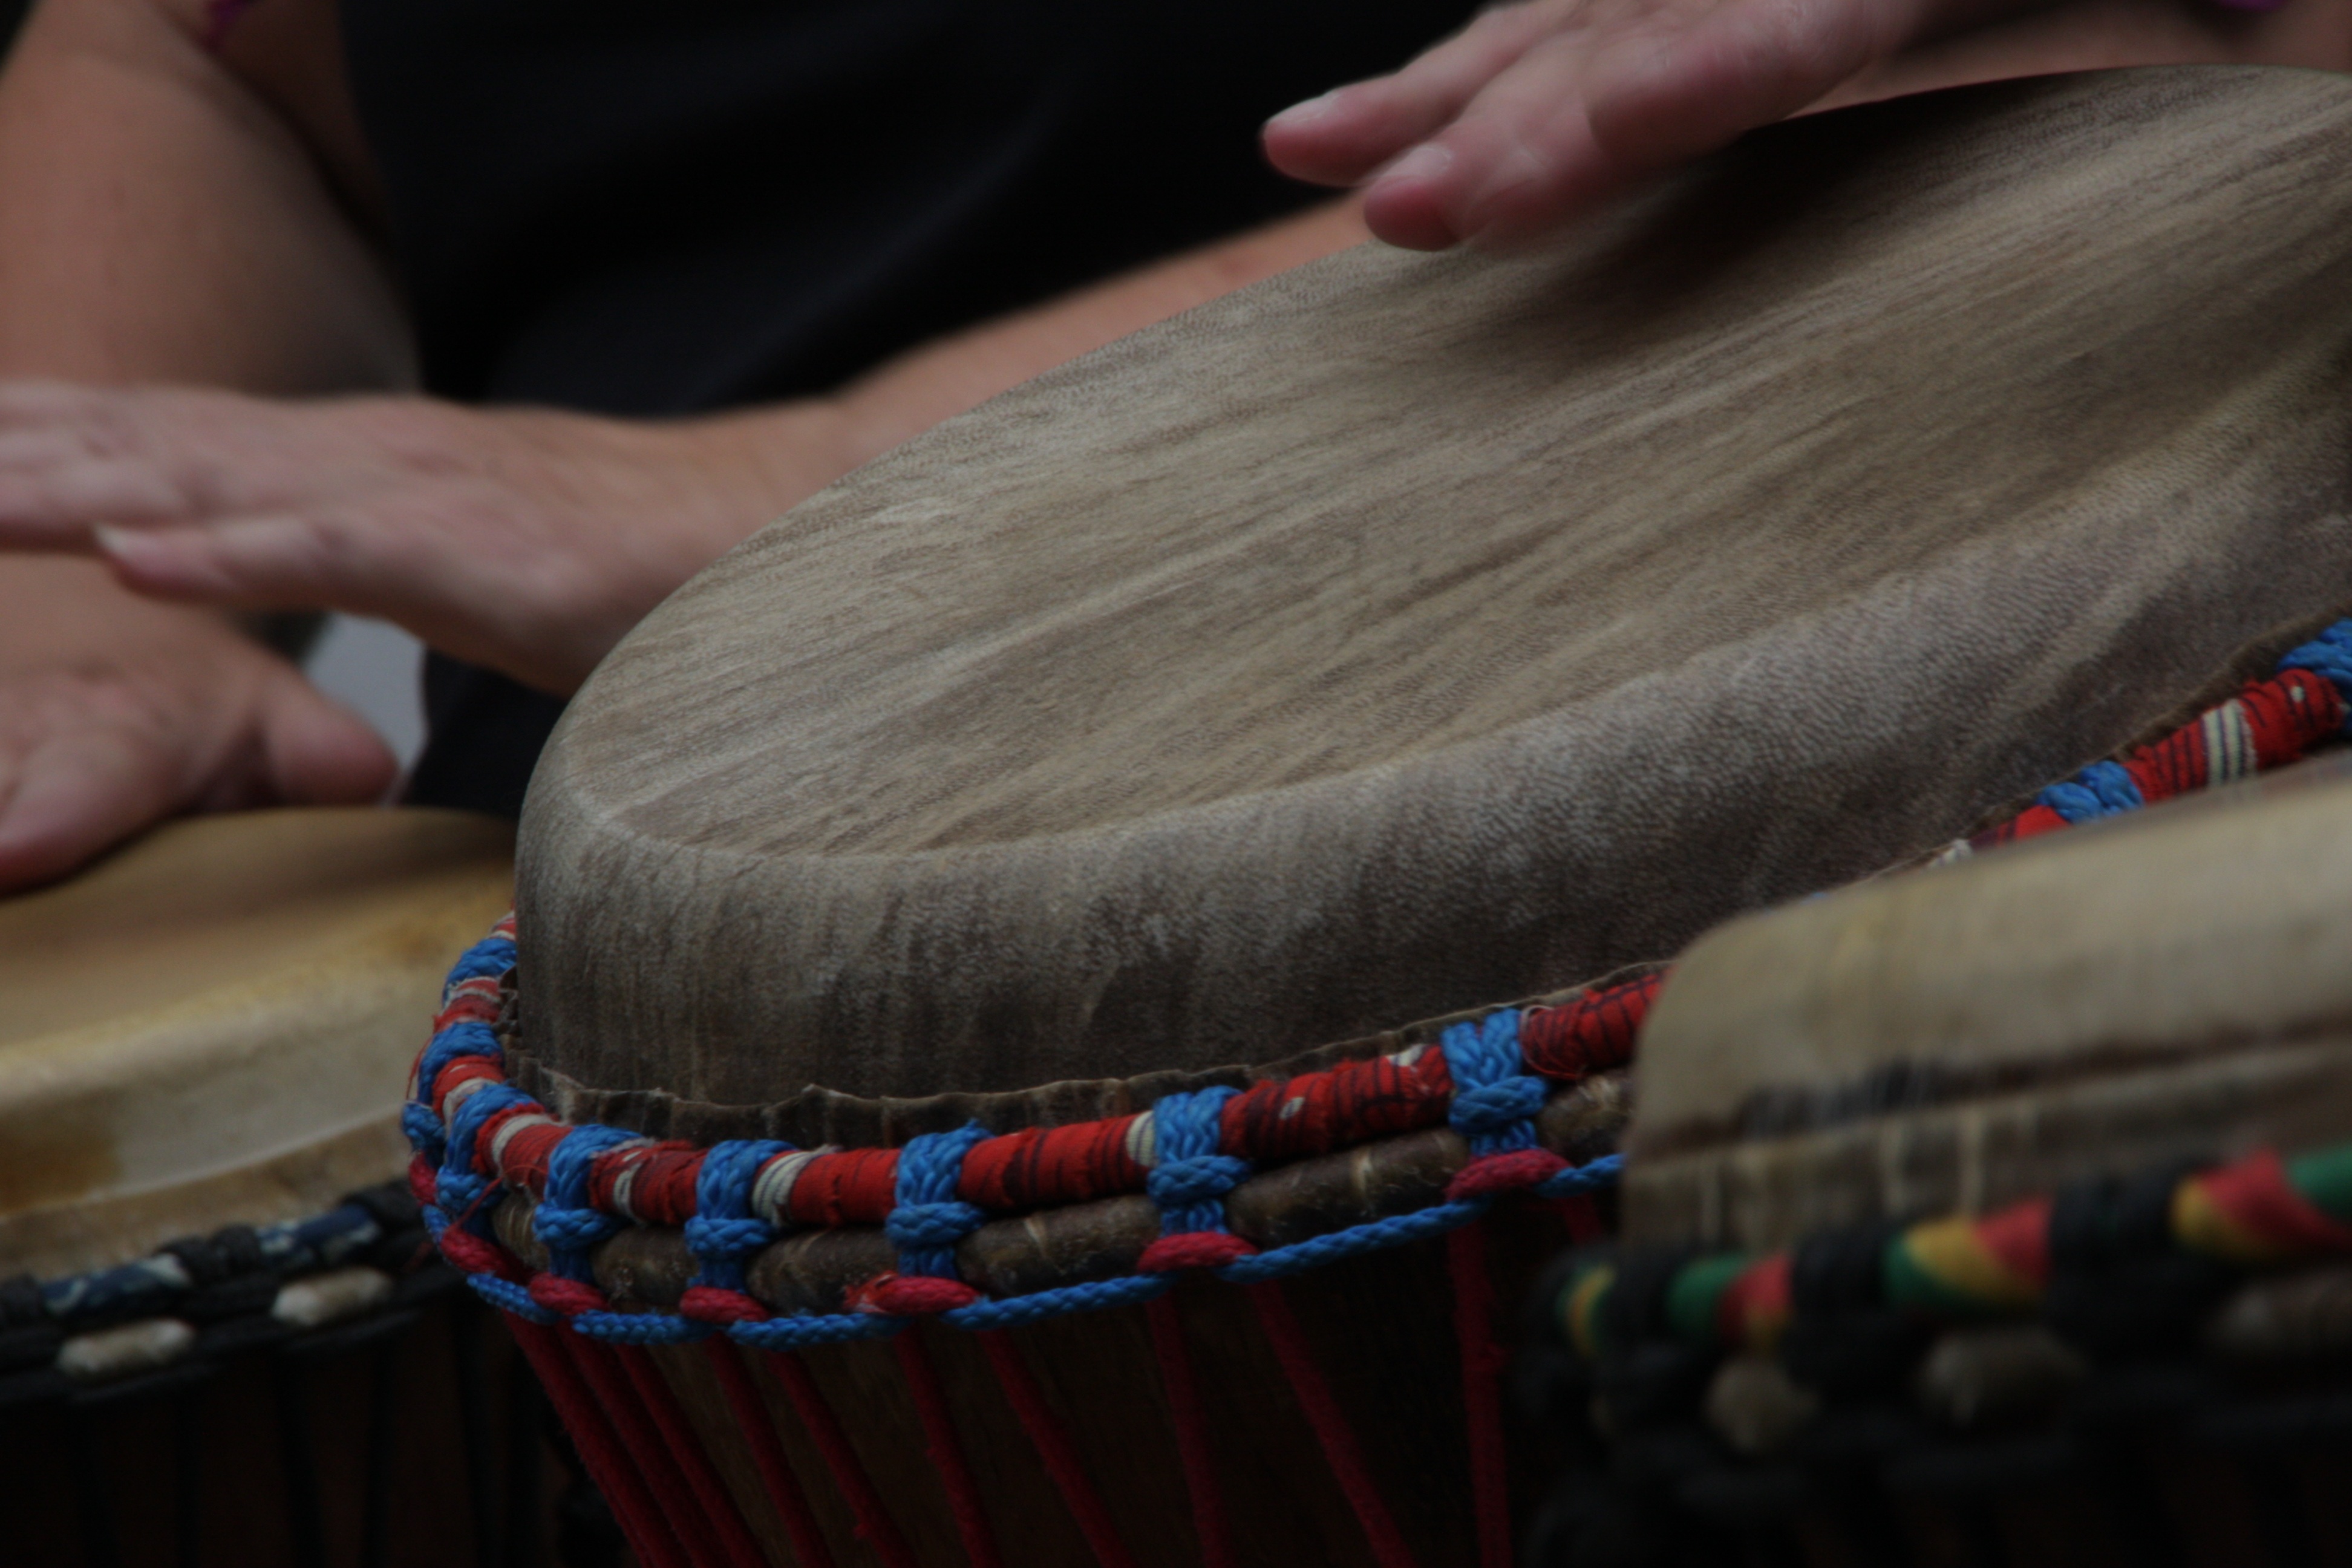
hand, music, play, color, instrument, musician, drum, musical instrument, art, rhythm, djembe, plucked string instruments, skin head percussion instrument, hand drum